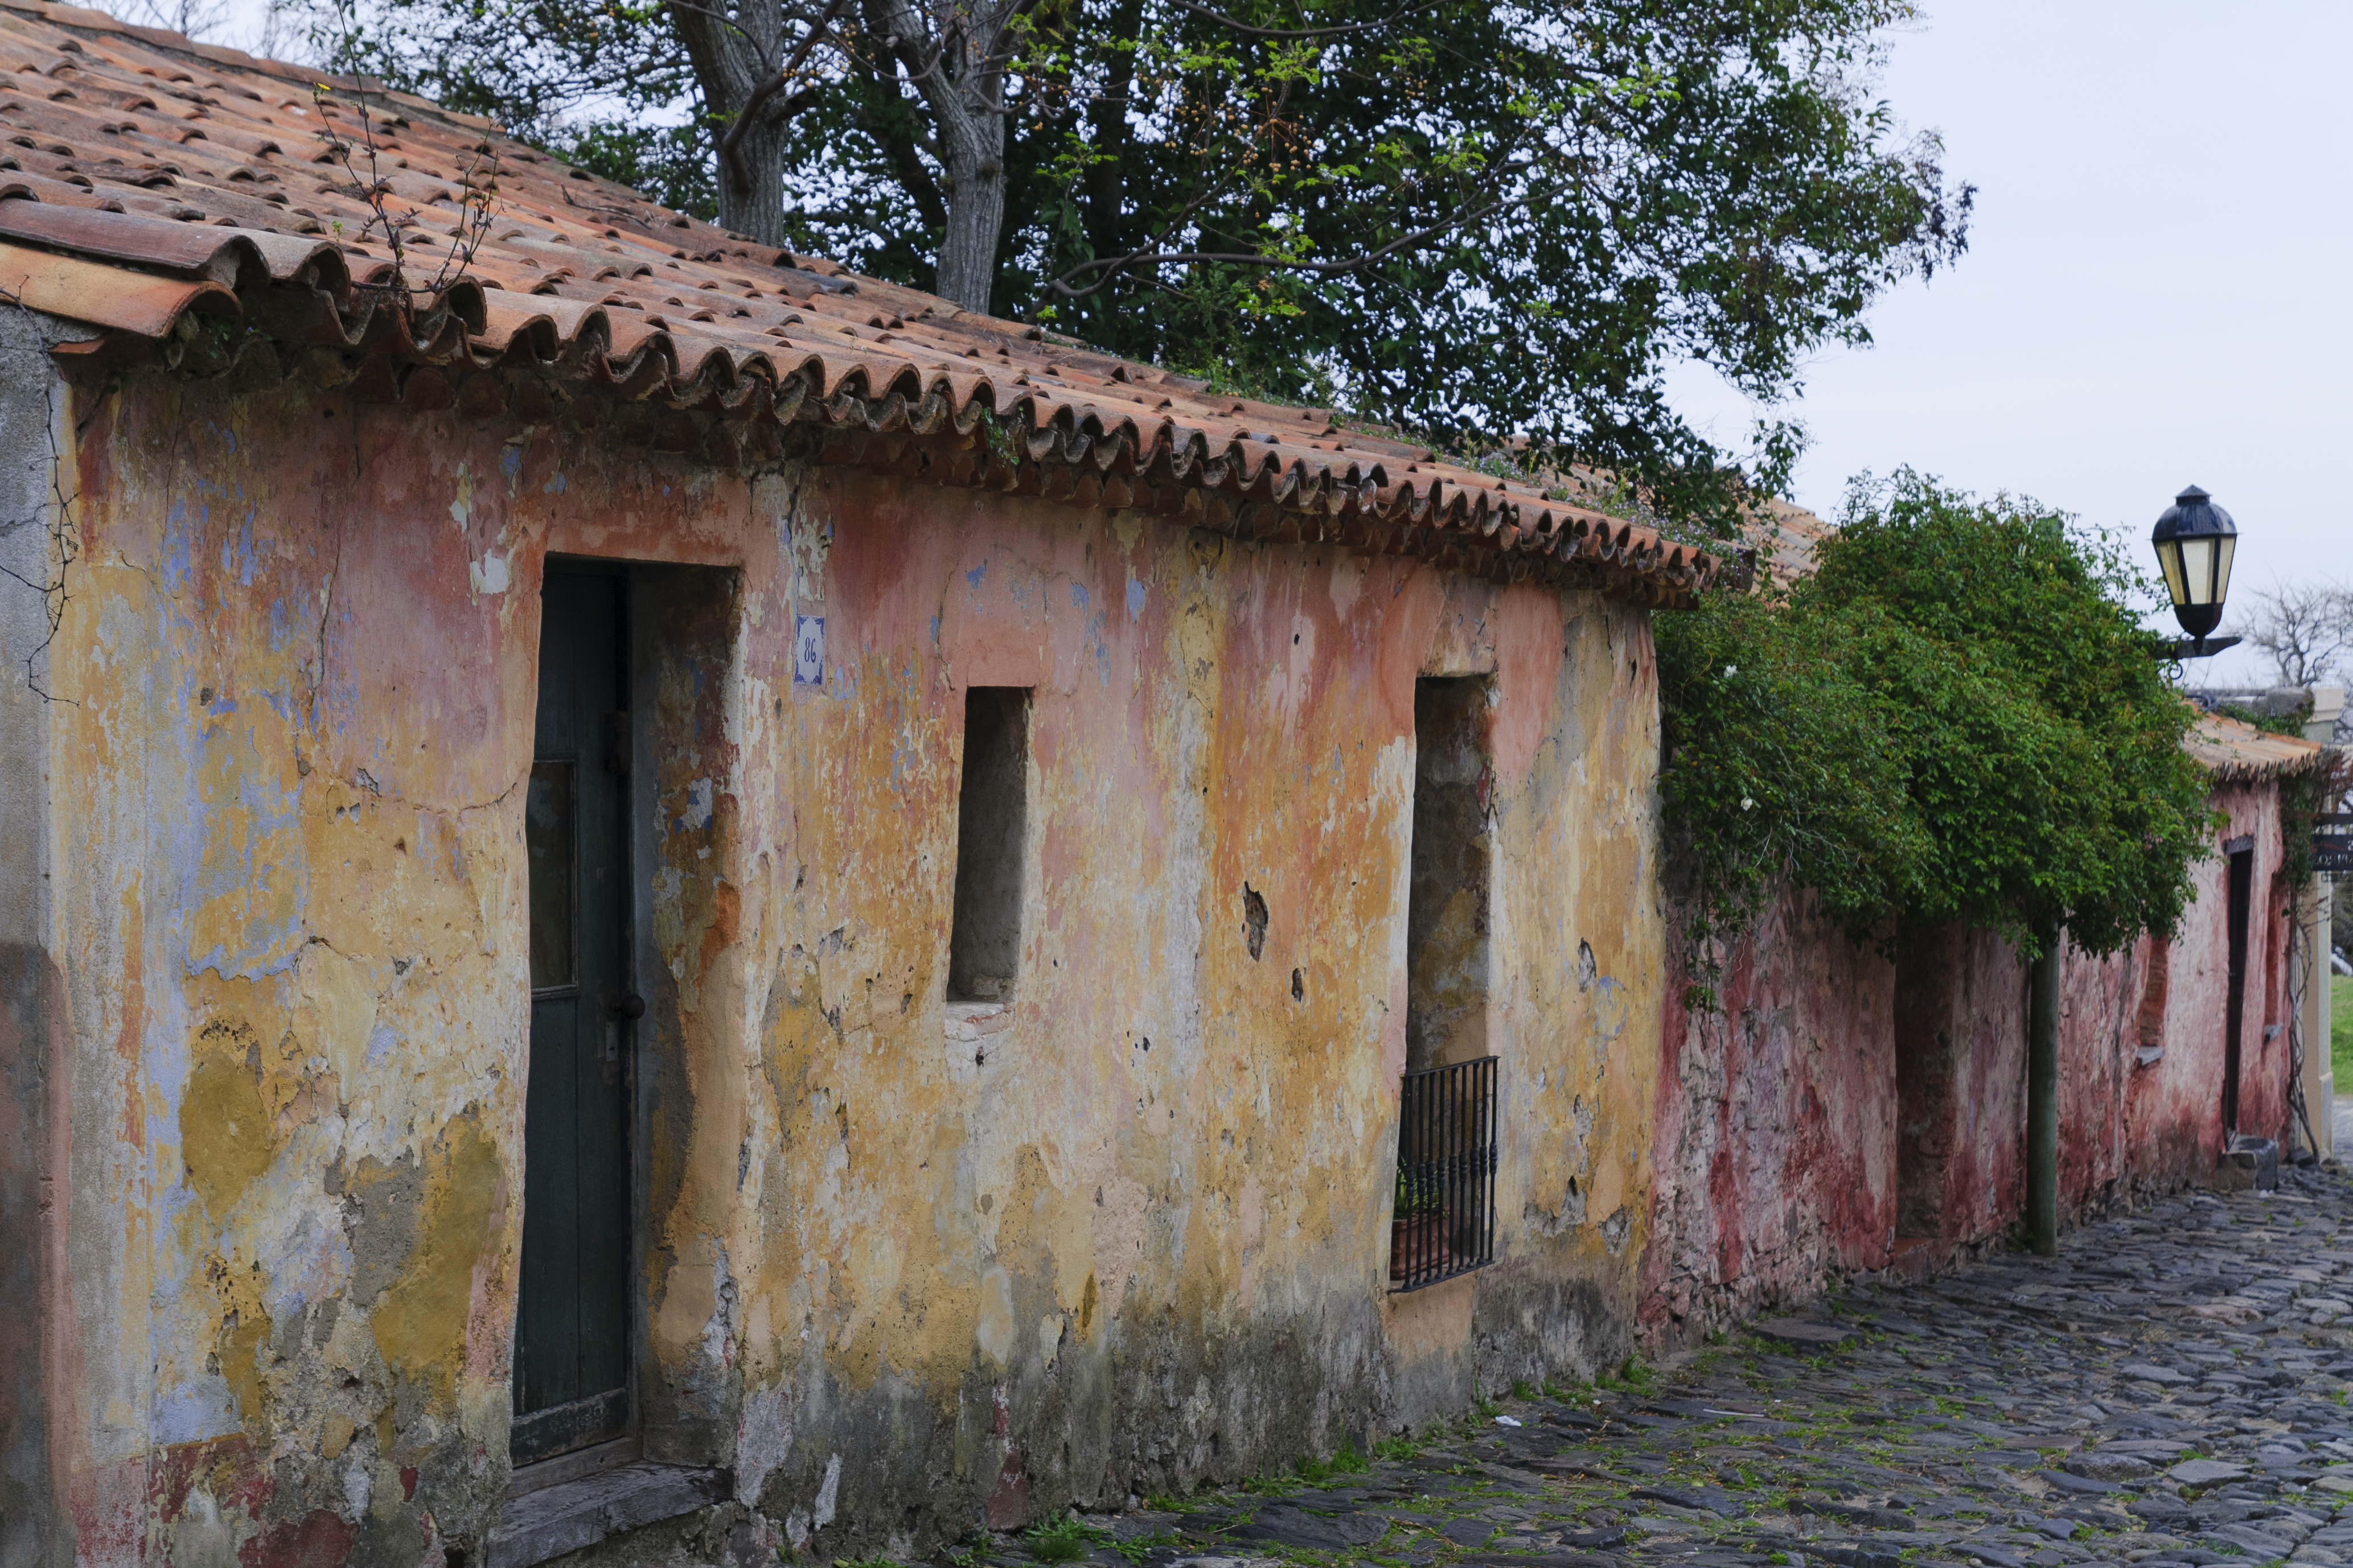
house, town, building, wall, village, shack, cottage, facade, property, chapel, nikon, ruins, argentina, hacienda, buenosaires, aires, d300, approved, rural area, human settlement